Royal Melbourne Hospital

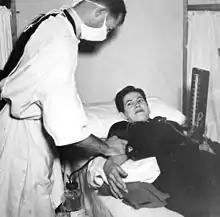
Blood donation at the Royal Melbourne Hospital during the 1940s.

In addition, the Royal Melbourne Hospital has an Enhanced Crisis Assessment & Treatment Team & Triage Service (ECATT) team on call 24 hours a day to assess patients in the Emergency Department.